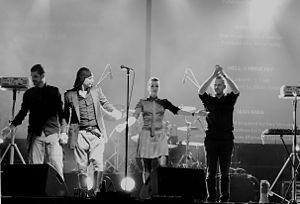
La prise de cette photographie fut effectuée en coopération avec wRacku Festiwal wRacku Festiwal